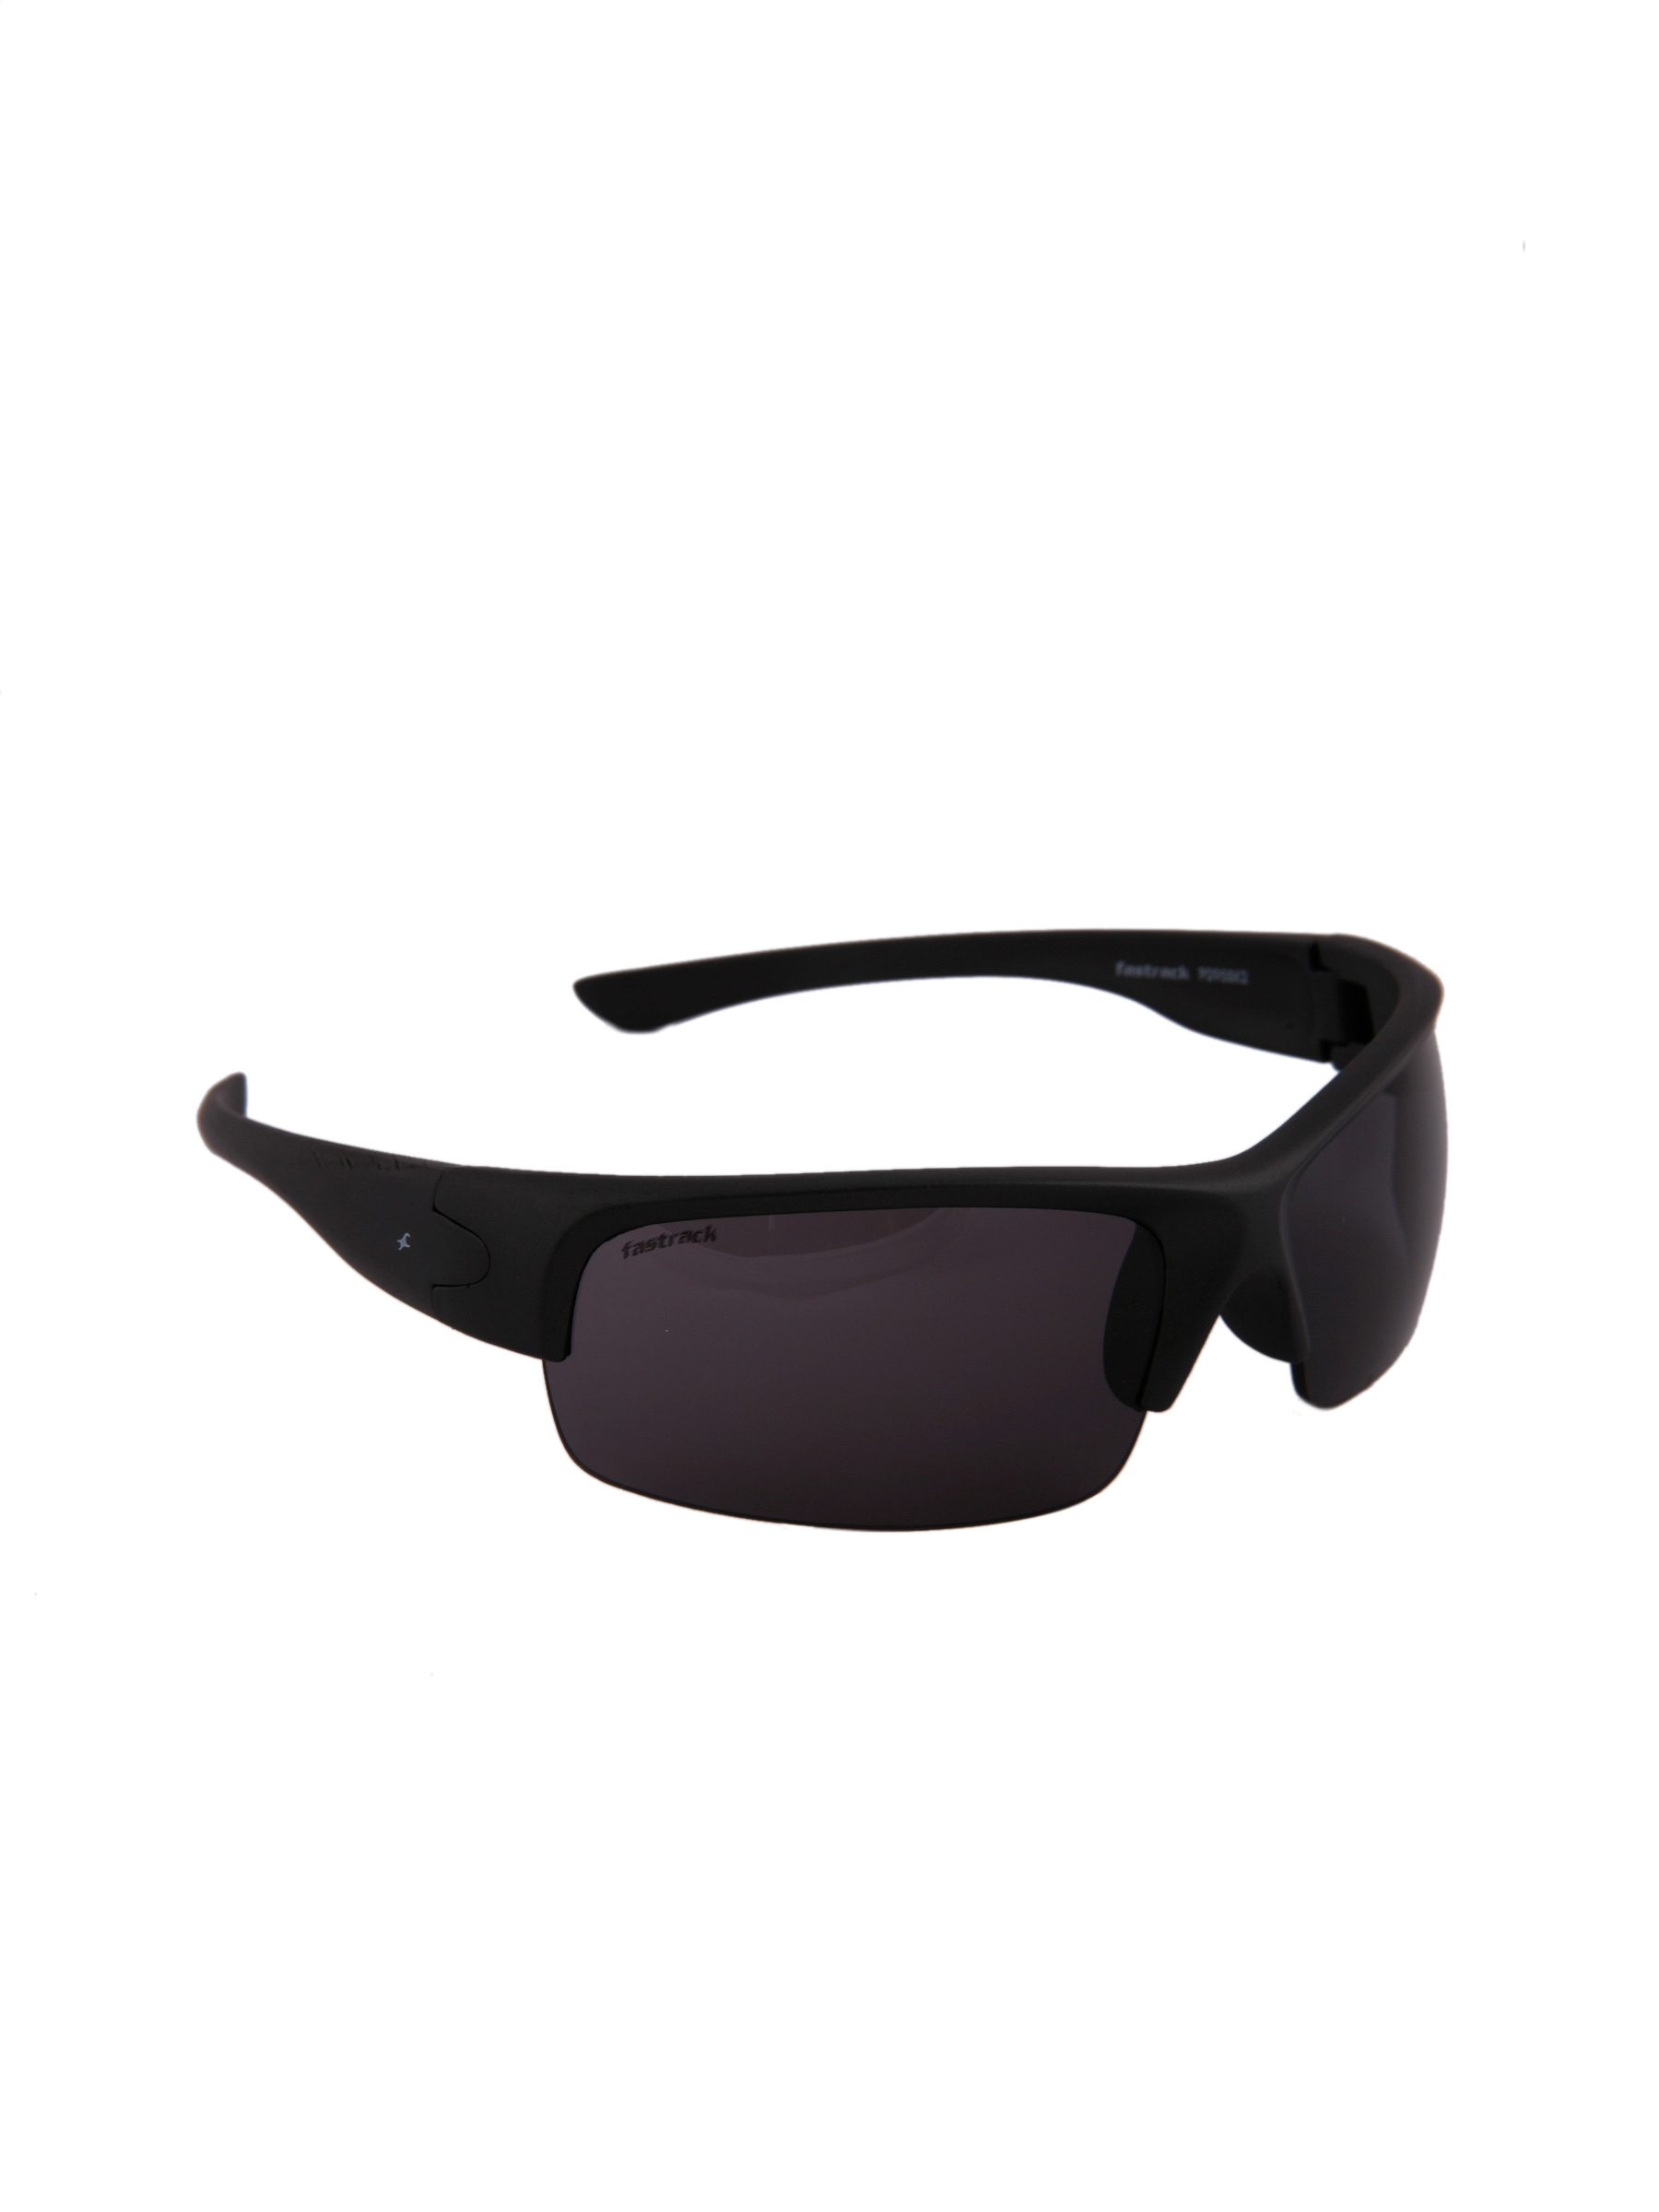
Fastrack Unisex Summer Sunglasses
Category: Accessories / Eyewear / Sunglasses
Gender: Unisex
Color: Black
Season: Winter 2016
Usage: Casual